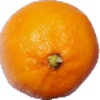
Label: lemon_meyer